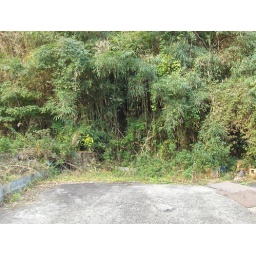
This is up the street and in back of the mountain at the Oita home.